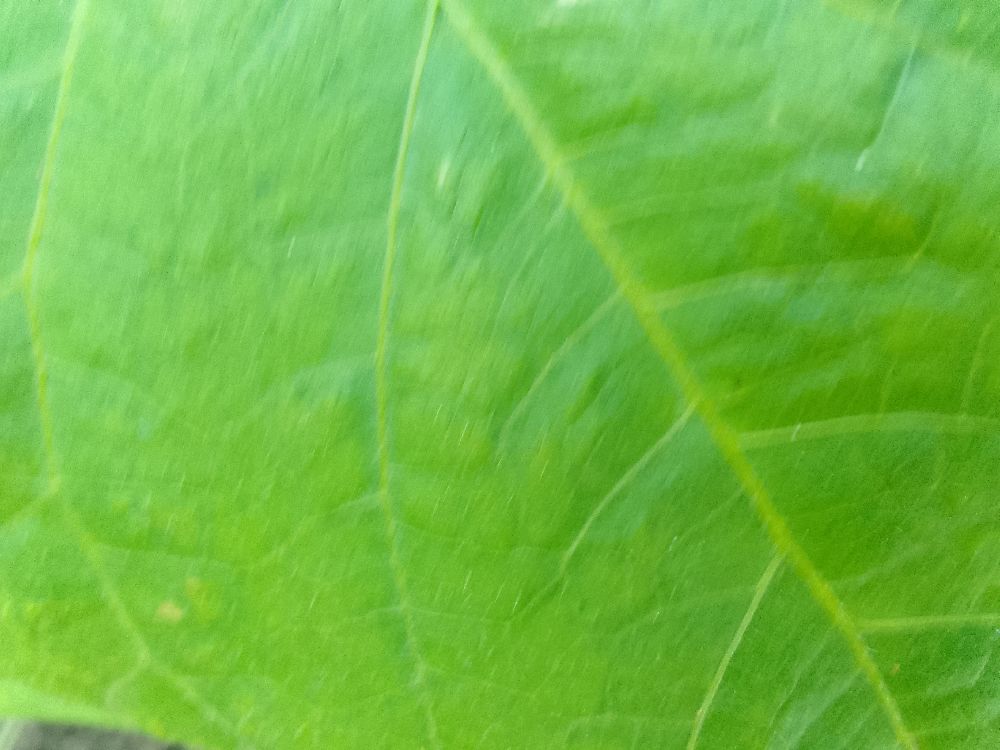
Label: healthy